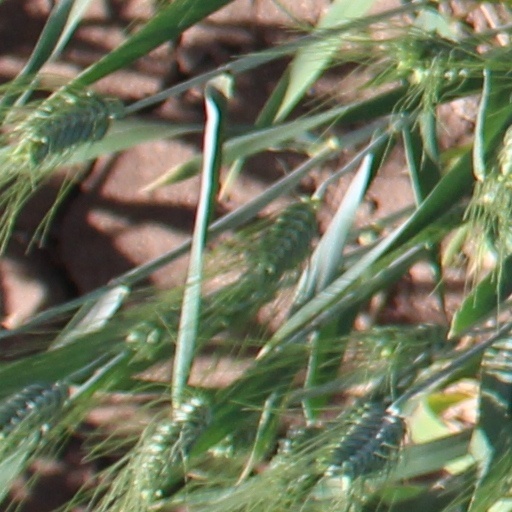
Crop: wheat